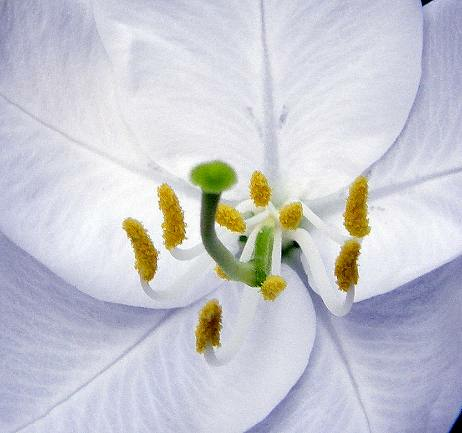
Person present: No